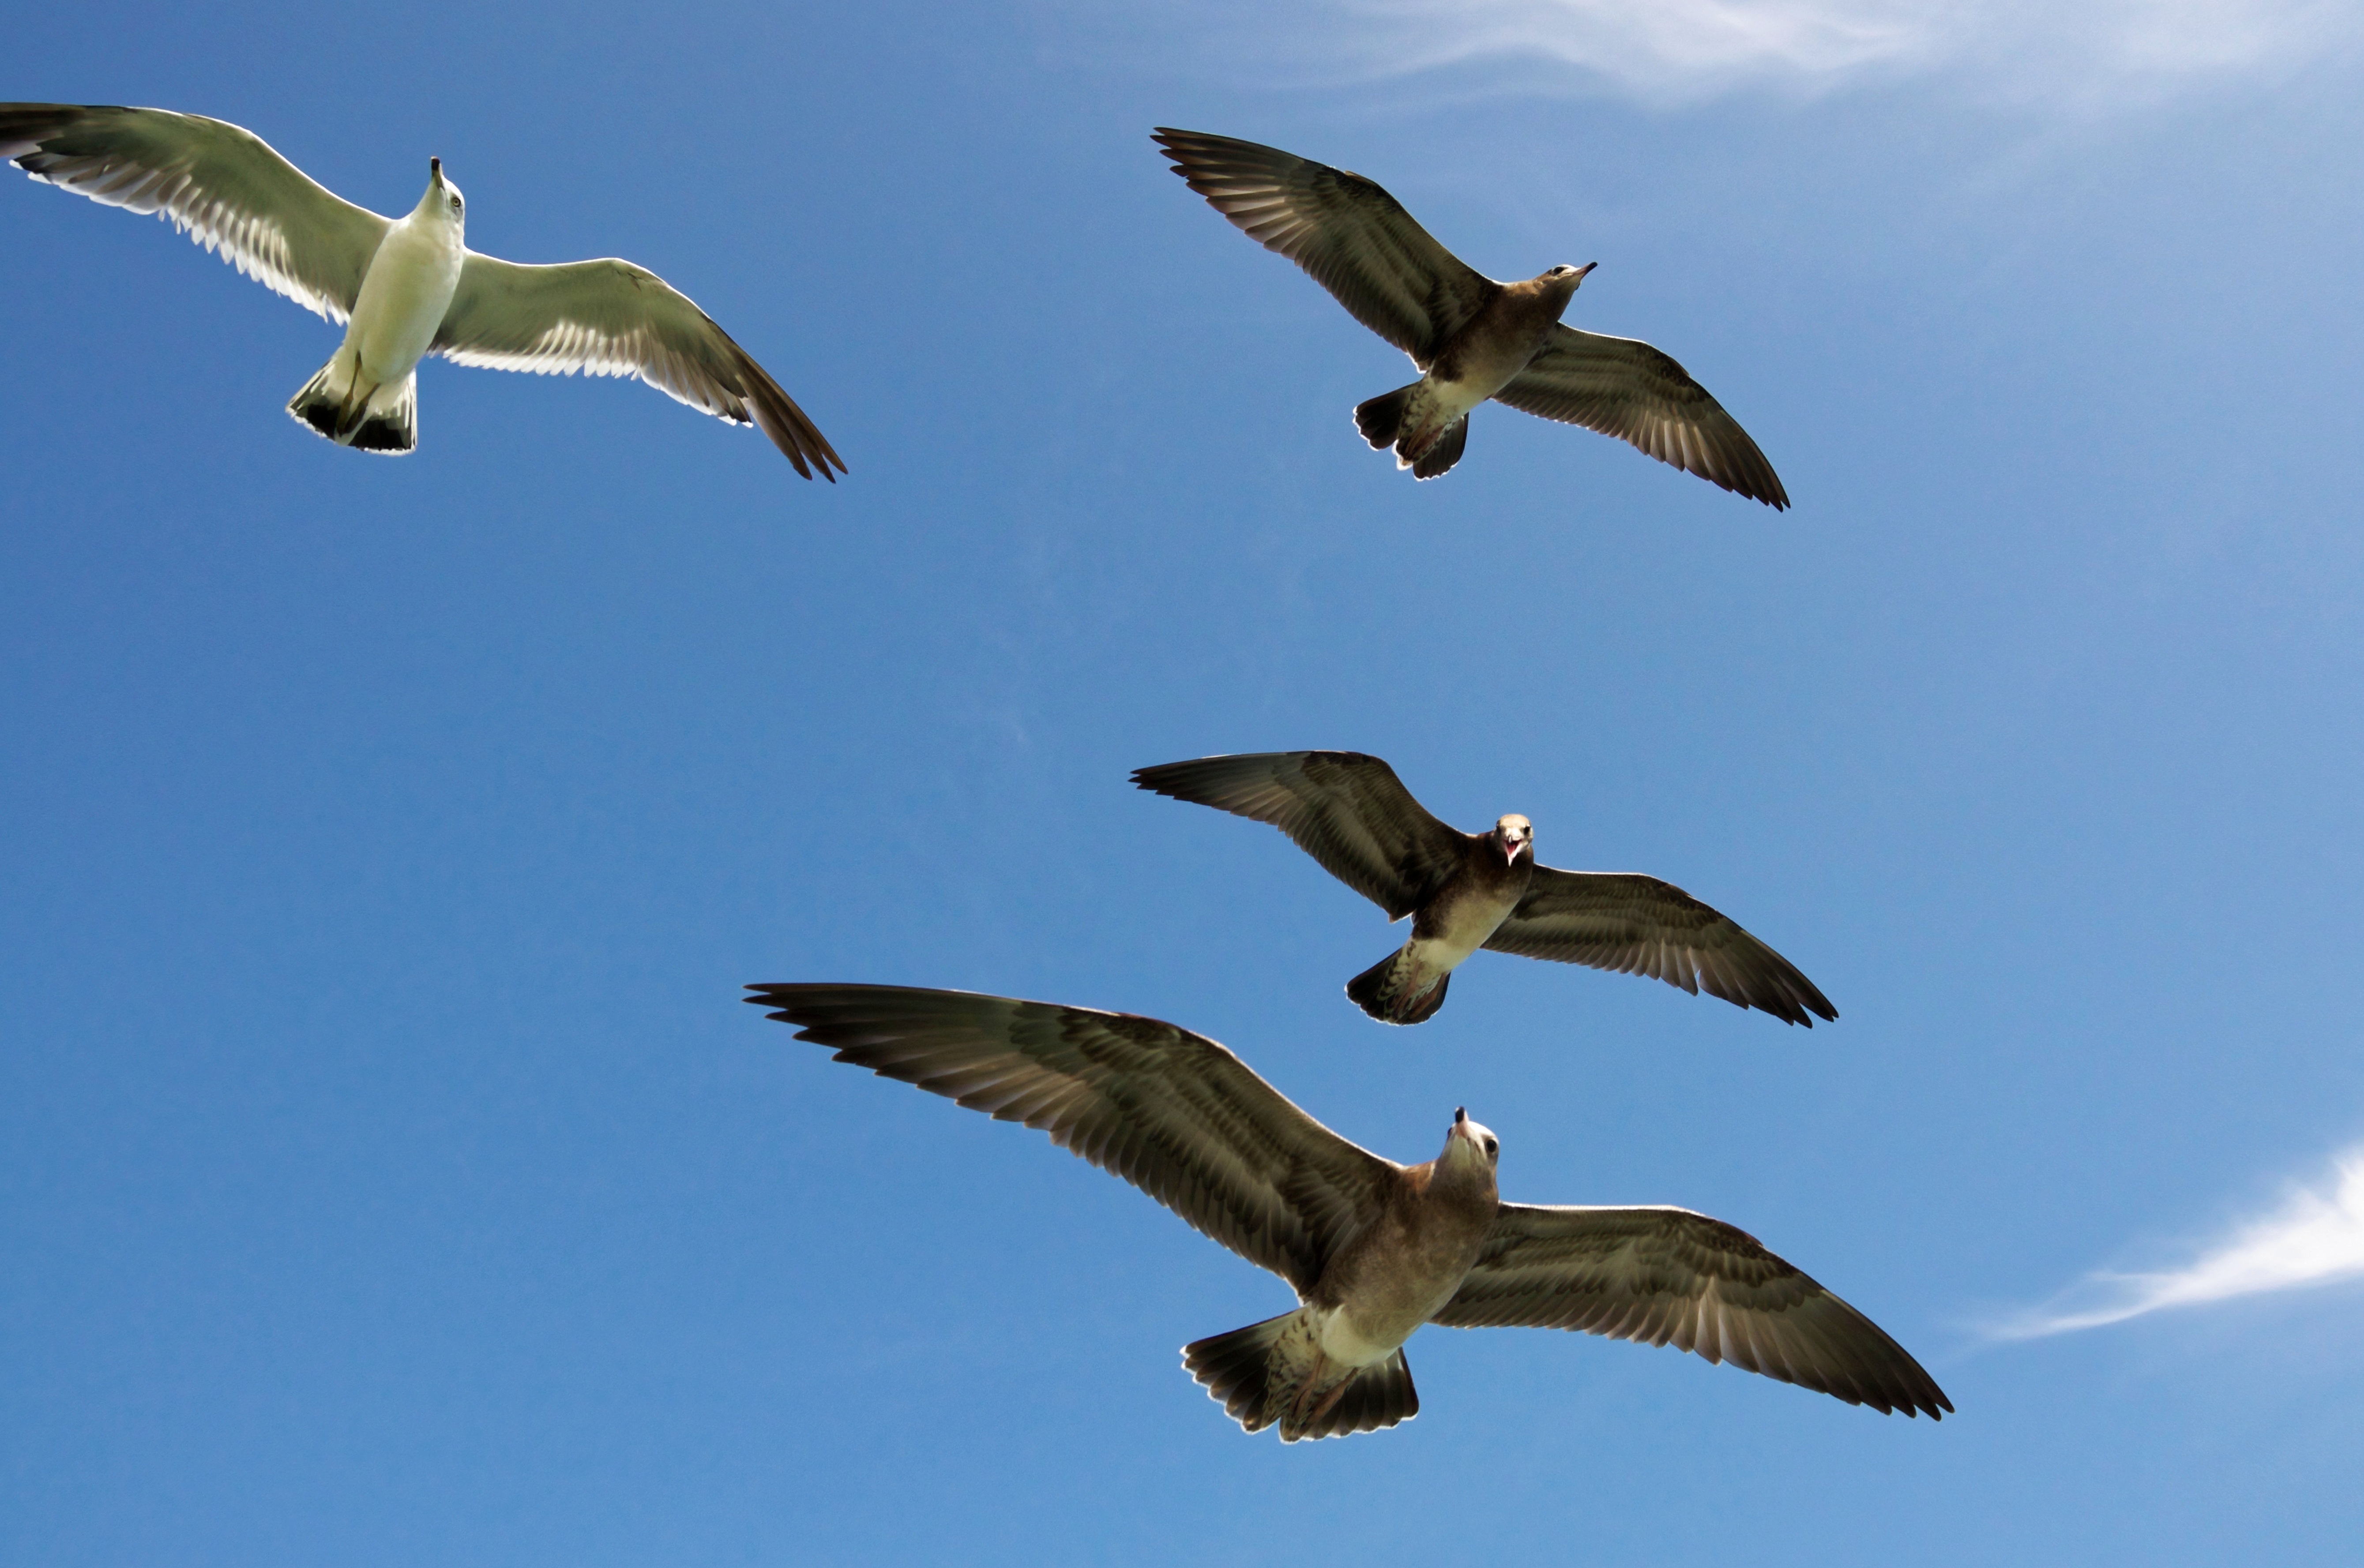
sea, nature, bird, wing, sky, air, animal, seabird, flying, fly, wildlife, wild, high, gull, beak, flight, blue, freedom, aerial, feather, fauna, outdoors, sunny, clouds, gliding, wings, seagulls, vertebrate, bird migration, charadriiformes, european herring gull, animal migration